Citroën C4 Cactus

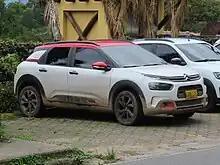
Brazilian model

Until mid-2018, the C4 Cactus sold in Latin America were exported from Villaverde, Spain. In 2018, Citroën launches a local version of the facelifted C4 Cactus, produced in Porto Real, Brazil. It differs from the one produced in Madrid in many ways: it kept its roof bars, has a higher ground clearance and benefits from conventional side rear windows that roll down into the doors.